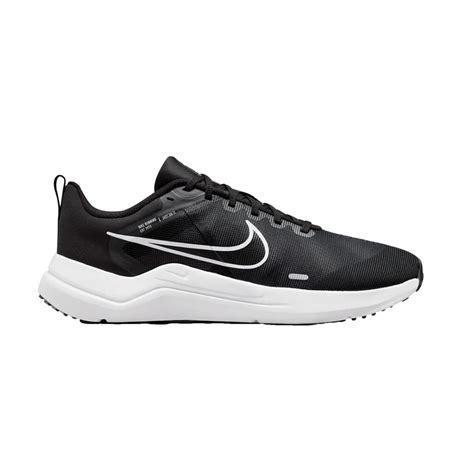
Brand: Nike
Model: Downshifter 12